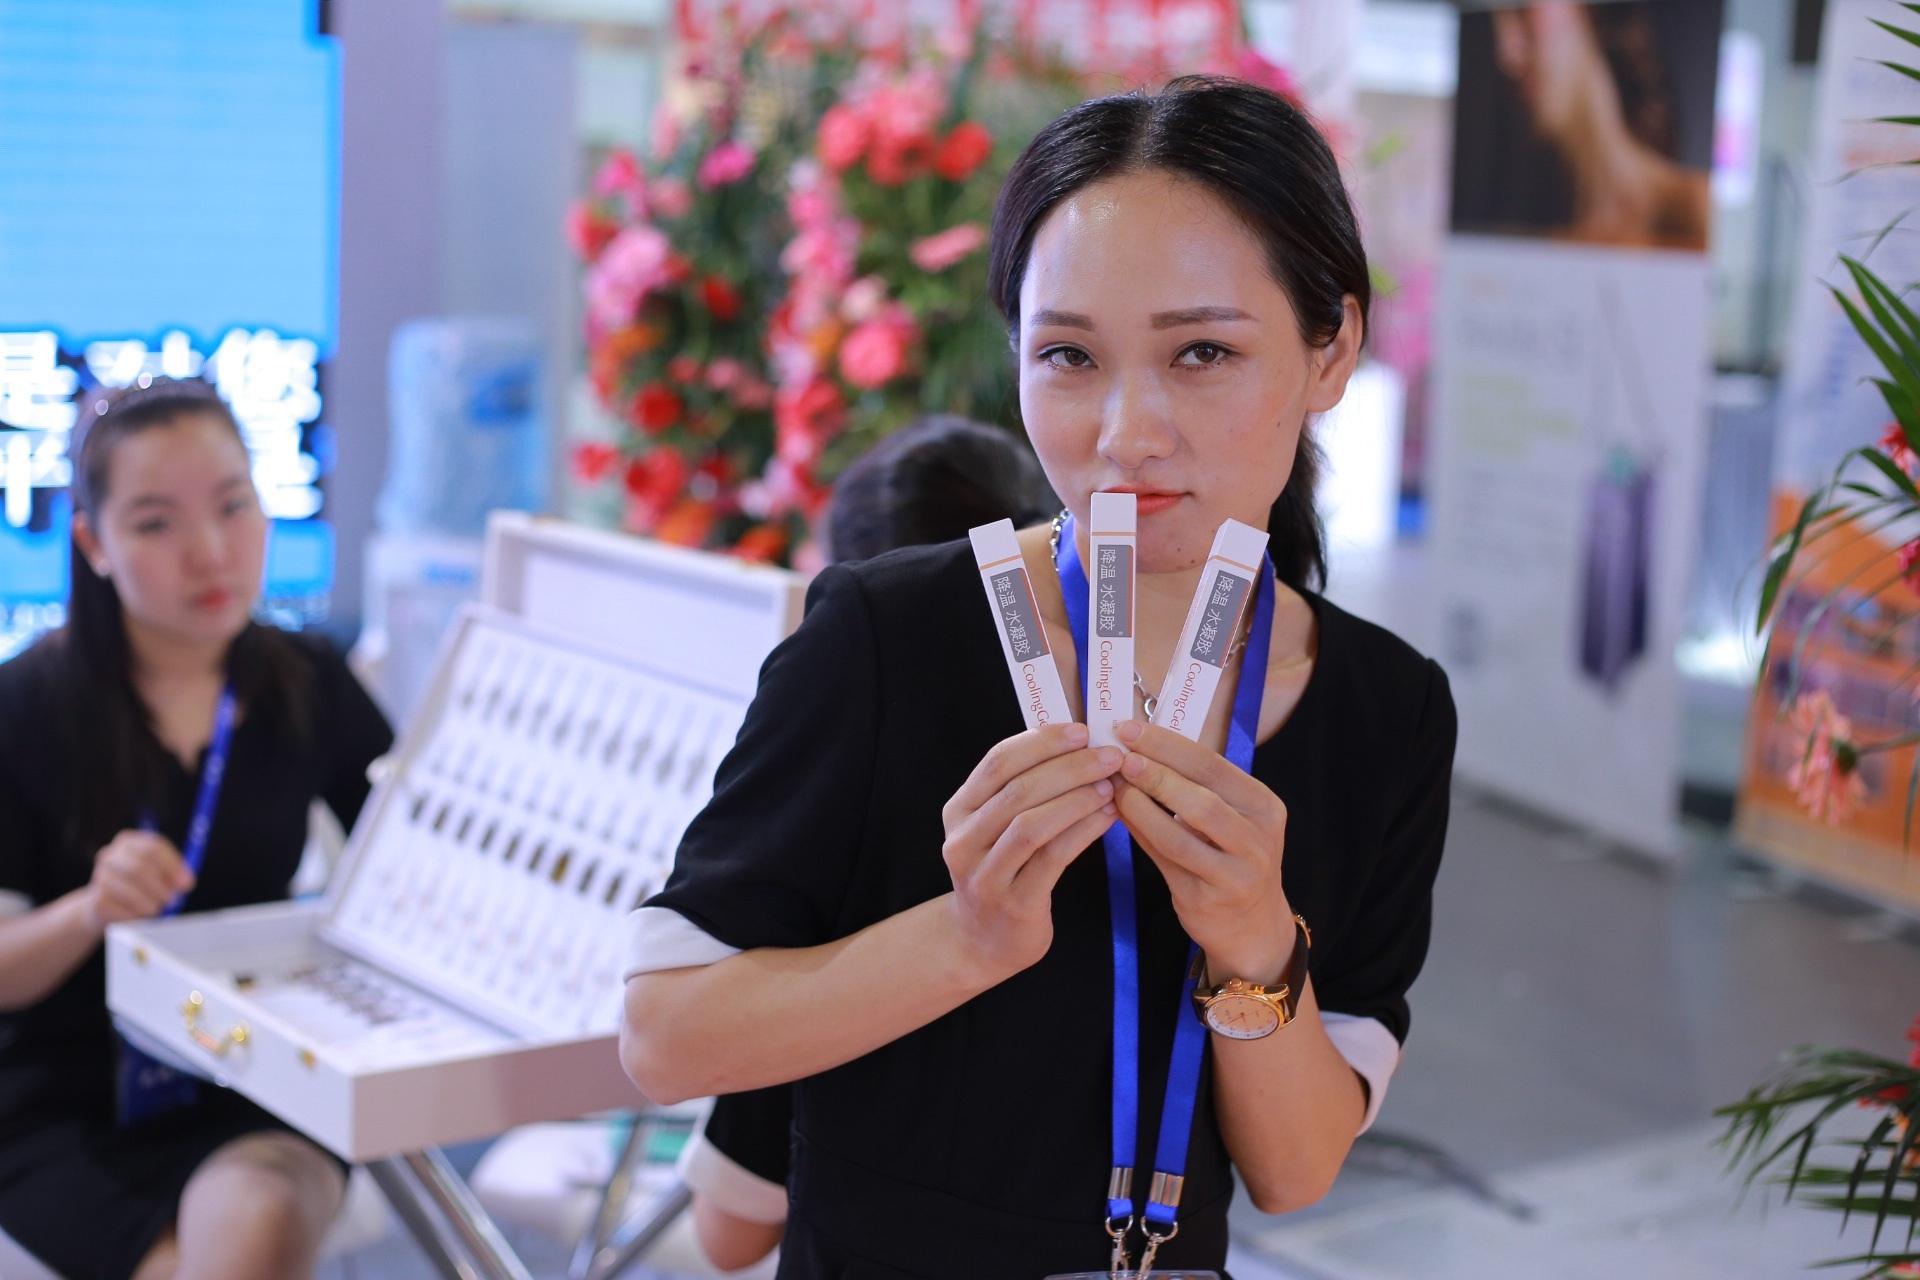
girl, young, women, beauty, seller, products, cooperation, cosmetology, public relations, cooling hydrogels, hydrogels